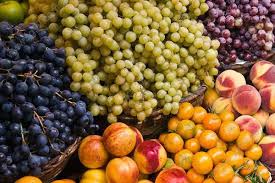
Waste category: biological